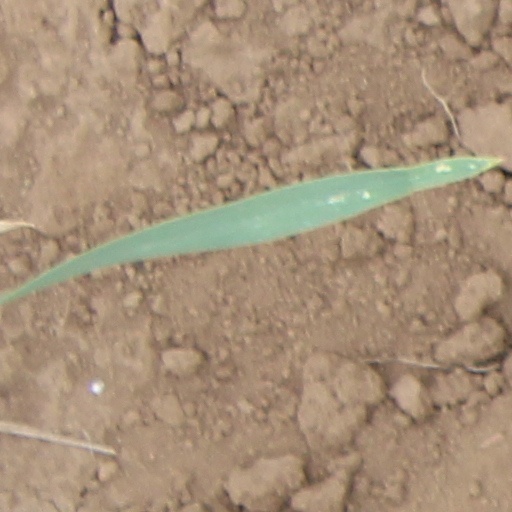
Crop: wheat